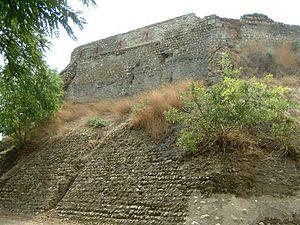
Canet-en-Roussillon est une commune française située dans le département des Pyrénées-Orientales, en région Occitanie. Ses habitants sont appelés les Canétois. C'est la deuxième plus grande ville des Pyrénées-Orientales avec une population de 12 436 habitants.
Le château de Canet-en-Roussillon, ancien château vicomtal mentionné dès le XIᵉ siècle et maintes fois remanié par la suite, se dresse sur une colline au nord du vieux village de Canet-en-Roussillon, dans le département des Pyrénées-Orientales. Tombé en ruine après une longue période d'abandon, il est depuis les années 1960 en cours de restauration par l'association des Amis du Vieux Canet.